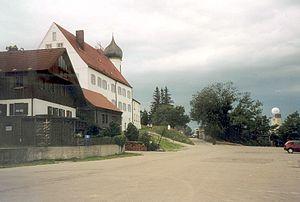
L'observatoire météorologique du haut Peissenberg est la plus ancienne station météorologique de montagne du monde. L'observatoire est situé à 977 m d'altitude, sur le haut Peissenberg, à environ 20 km de la lisière des Alpes, et environ 60 km au sud-ouest de Munich en Bavière. Il fait partie du Deutscher Wetterdienst, fait des recherches sur l'ozone, des mesures d'aérosols et de gaz traces, de la météorologie radar et effectue des observations météorologiques. Avec la station de recherches sur l'environnement du Schneefernerhaus sur la Zugspitze, il constitue la seule Globalstation du programme Global Atmosphere Watch en Allemagne. Dans le cadre de ce programme de l'Organisation météorologique mondiale dépendant de l'ONU, il y a dans le monde 24 Globalstations qui saisissent des données sur la chimie de l'atmosphère et la météorologie. Ceci permet des conclusions sur, par exemple, les changements de composition chimique de l'atmosphère, l'effet de serre, le trou dans la couche d'ozone, et les modifications climatiques qui peuvent en résulter.